Neustadt an der Weinstraße

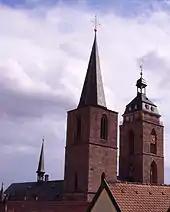
The towers of the abbey church

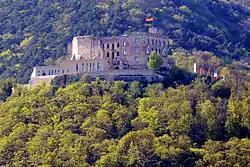
Hambach Castle

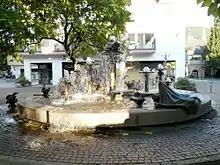
The Elwetritsche Fountain

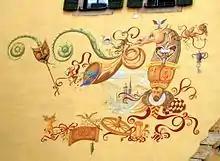
Mural by Werner Holz: ""Phantastische Allegorie zu Neustadt a. d. Weinstrasse""

Neustadt's main attraction is its historic "Altstadt" or Old Town. Notable buildings include its 14th century collegiate church, the former university of Casimirianum and the "Steinhäuser Hof". More recently the Elwetritsche Fountain by Gernot Rumpf and the murals by Werner Holz have been added.